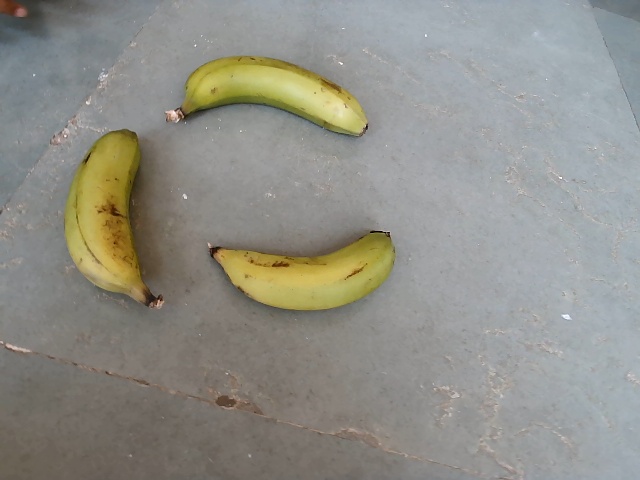
Label: Raw_Banana